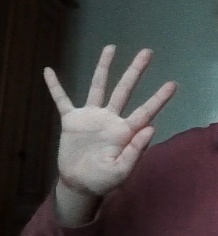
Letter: sheen